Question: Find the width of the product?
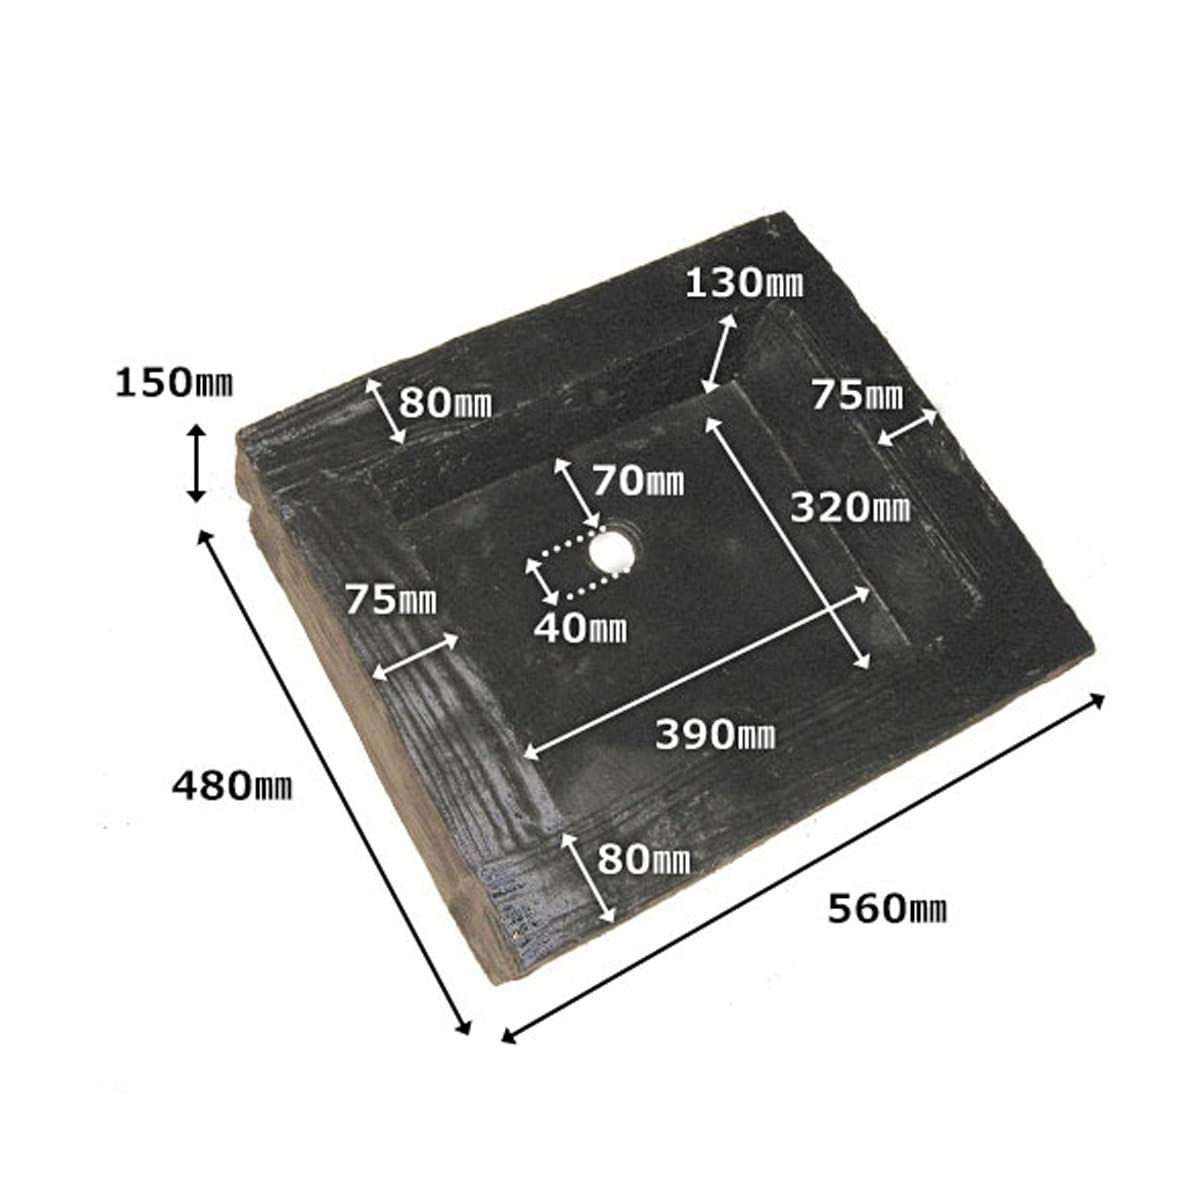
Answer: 560.0 millimetre